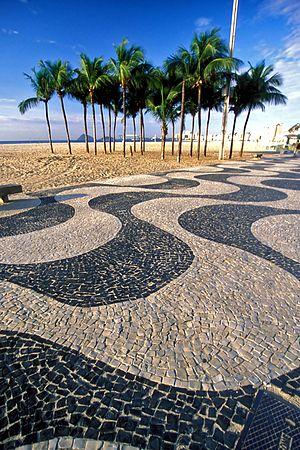
Le trottoir de la Plage de Copacabana, à Rio de Janeiro, Brésil. Español: El pavimento de la Playa de Copacabana, Río de Janeiro, Brasil. Português: A calçada da Praia de Copacabana, Rio de Janeiro, Brasil.
La plage de Copacabana est une plage de la ville de Rio de Janeiro, au Brésil. Considérée comme l'une des plages les plus célèbres du monde, elle est surnommée en portugais la Princesinha do Mar, soit la « princesse des mers ». Elle est l'un des emblèmes touristiques de la ville, comme le Corcovado ou le Mont du Pain de Sucre.